Matty Healy

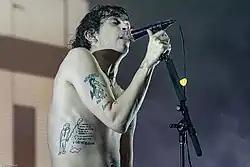

"The New York Times" has described Healy as "one of the best contemporary writers — especially outside of rap — on the process of consumption, whether it's drugs or culture or goods". "Pitchwork" stated that Healy "is cursed with a self-awareness that can turn a simple idea into a galaxy-brain diatribe". "The Fader" described his songwriting as having "layered, claustrophobic lyrics [which] reveal[s] a man obsessed with fear and fragility, success and failure, endlessly looking for answers about himself and the pop-culture world he uncomfortably inhabits". "GQ" has dubbed Healy "the poster boy for overthinkers", with Ann Powers of "NPR" describing him as "an astute social observer who doubles as a confessionalist, offering disclosures that are always suspect: He might be lying every time he opens his mouth." "The Guardian" has remarked upon his "lyrical frankness: he wrote not about the party life of the 20-something, but about the fallout from the party," adding that "Healy is often his own sharpest critic. He uses dialogue in his songs – half-real, half-invented – to interrogate himself. Integral to his commitment to honesty and self-awareness is the knowledge that honesty and self-awareness can turn into just another shtick if you are not careful ... [He] is one of few songwriters who can examine internet culture without rendering you paralysed by embarrassment, because his music sounds the way the modern world feels: overstimulated, lurching between excitement and anxiety."